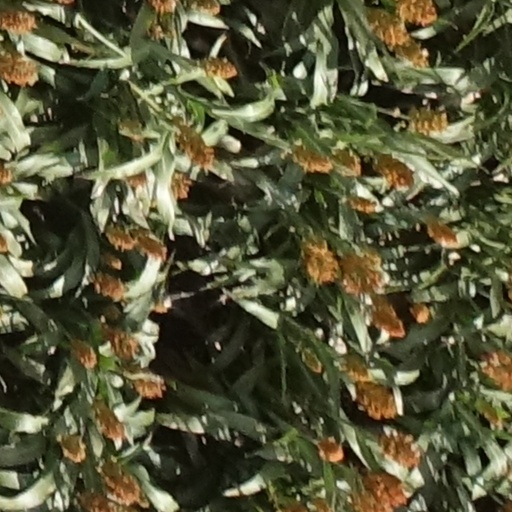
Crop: sorghum